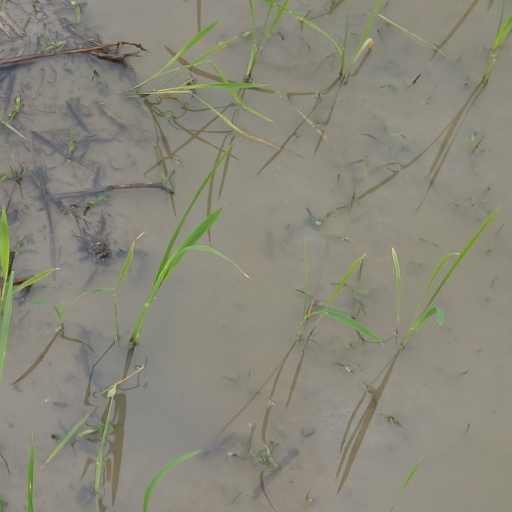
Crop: rice